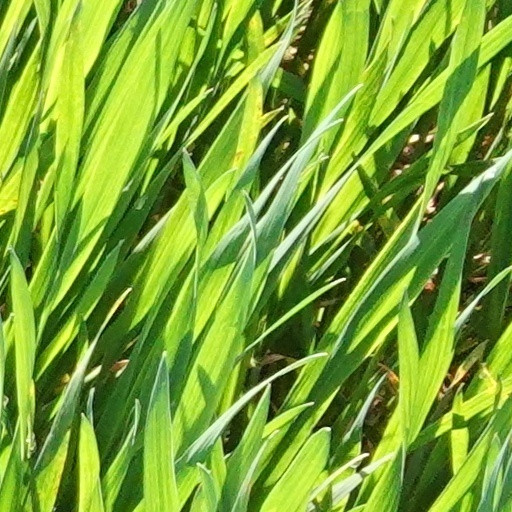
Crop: wheat